Acer palmatum

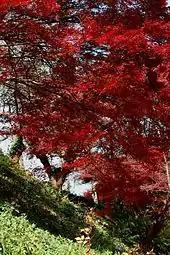
Fall, Nara

In their natural habitat, they grow in the understory; most cultivars prefer part shade, especially in hotter climates, but they will also grow in heavy shade. Some cultivars will tolerate full sun, more so at higher latitudes and less at lower latitudes; red, purple-red, black-red, bronze, and some dark green cultivars are generally more full sun tolerant. Variegated white, cream, yellow, yellow-orange, or light green cultivars mostly require shade protection. Almost all are adaptable and blend well with companion plants. The trees are particularly suitable for borders and ornamental paths because the root systems are compact and not invasive. Many varieties of "Acer palmatum" are successfully grown in containers. Trees are prone to die during periods of drought and prefer consistent water conditions; more established trees are less prone to drought. Moderate to well-drained soil is essential as they will not survive in poorly drained waterlogged soil. Trees do not require heavy fertilization and should only be very lightly fertilized.